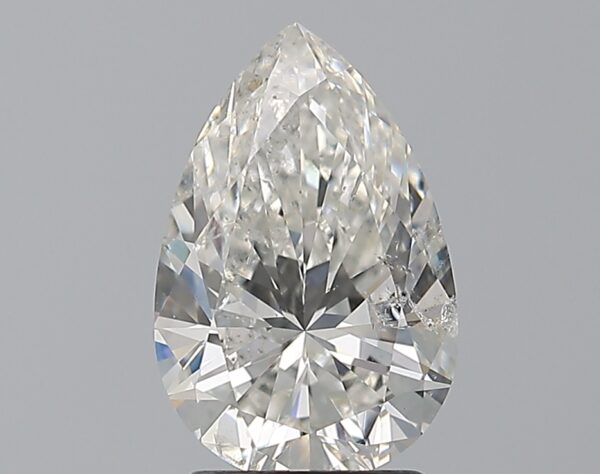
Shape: pear
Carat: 2.01
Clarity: SI2
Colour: G
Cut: EX
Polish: EX
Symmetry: EX
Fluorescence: N
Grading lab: GIA
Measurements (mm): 10.87 x 7.15 x 4.42